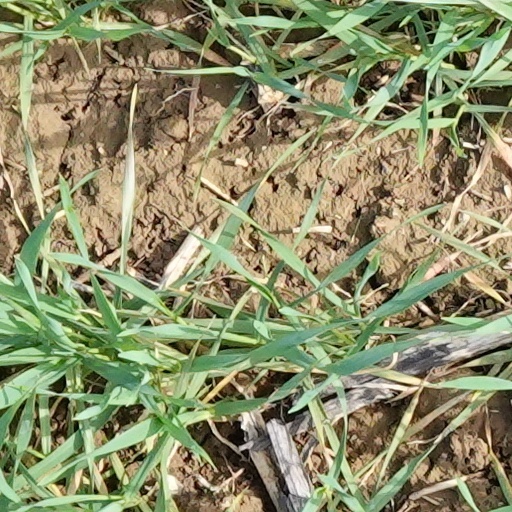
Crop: wheat